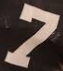
Number: 7